Anand Vihar Terminal railway station

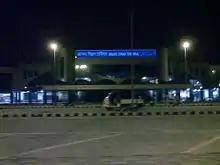
Anand Vihar Terminal at night

The new terminal was developed to alleviate congestion at the following railway stations in the state of Delhi: New Delhi, Delhi Junction, and Hazrat Nizamuddin. Modeled after the Vashi station in Navi Mumbai, the terminal also reduced road congestion by decreasing the daily influx of a million people into New Delhi. It is integrated with the Anand Vihar Interstate Bus Terminal and the Anand Vihar station of the Delhi Metro, creating a major transportation hub for the city. Additionally, plans are in place to widen the rail overbridge at Anand Vihar, as the current structure is insufficient to handle the increasing traffic. Construction of a new RapidX rail station, part of the high-speed Delhi–Meerut Regional Rapid Transit System, is currently underway near the terminal. This corridor, slated to become operational by mid-2025, aims to enhance connectivity and further integrate the terminal into Delhi's expanding multimodal transportation network.